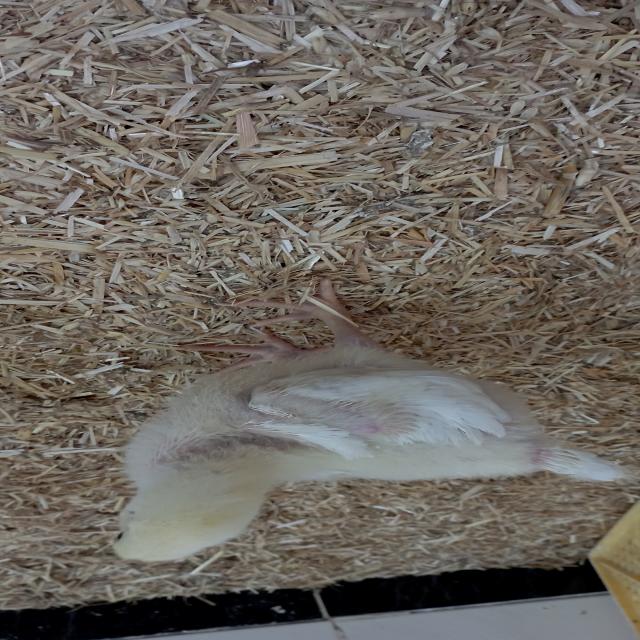
Weight: 381 g